Nathan Michener House

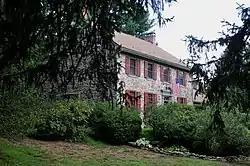

The Nathan Michener House is an historic, American home that is located in South Coventry Township, Chester County, Pennsylvania.